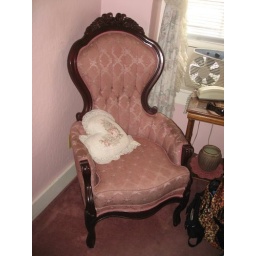
The rilly rilly pink chair in my room